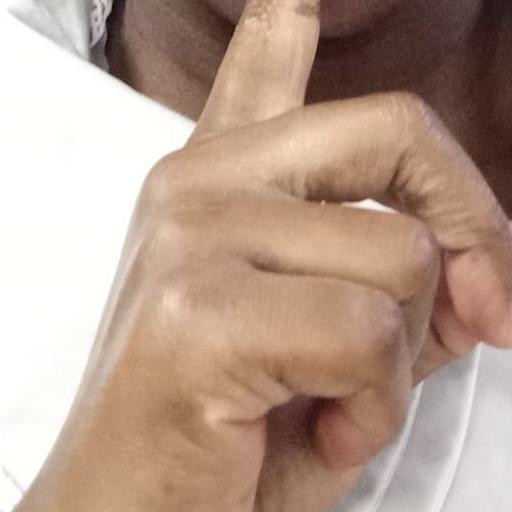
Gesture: mute